Climate change in Taiwan

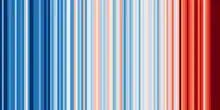
Warming stripes Taiwan from 1901 to 2019

According to the Taiwan Climate Change Projection Information and Adaptation Knowledge Platform (TCCIP) the number of days that record above 36 degree Celsius in the plains of Taiwan can go from less than 1 day a year in 2021 to 48.1 days in 2100 if the global temperature rise isn't kept under 1.5 degree Celsius, if it is kept under 1.5 degree Celsius there would be 6.6 days a years with such temperatures. The summers could also be extended by the end of the century from 80 days to 210 days, the winters will become shorter with 0 to 50 days compared to 70 days in 2021. The summer of 2020 has been recorded as having the hottest weather ever in Taiwan.